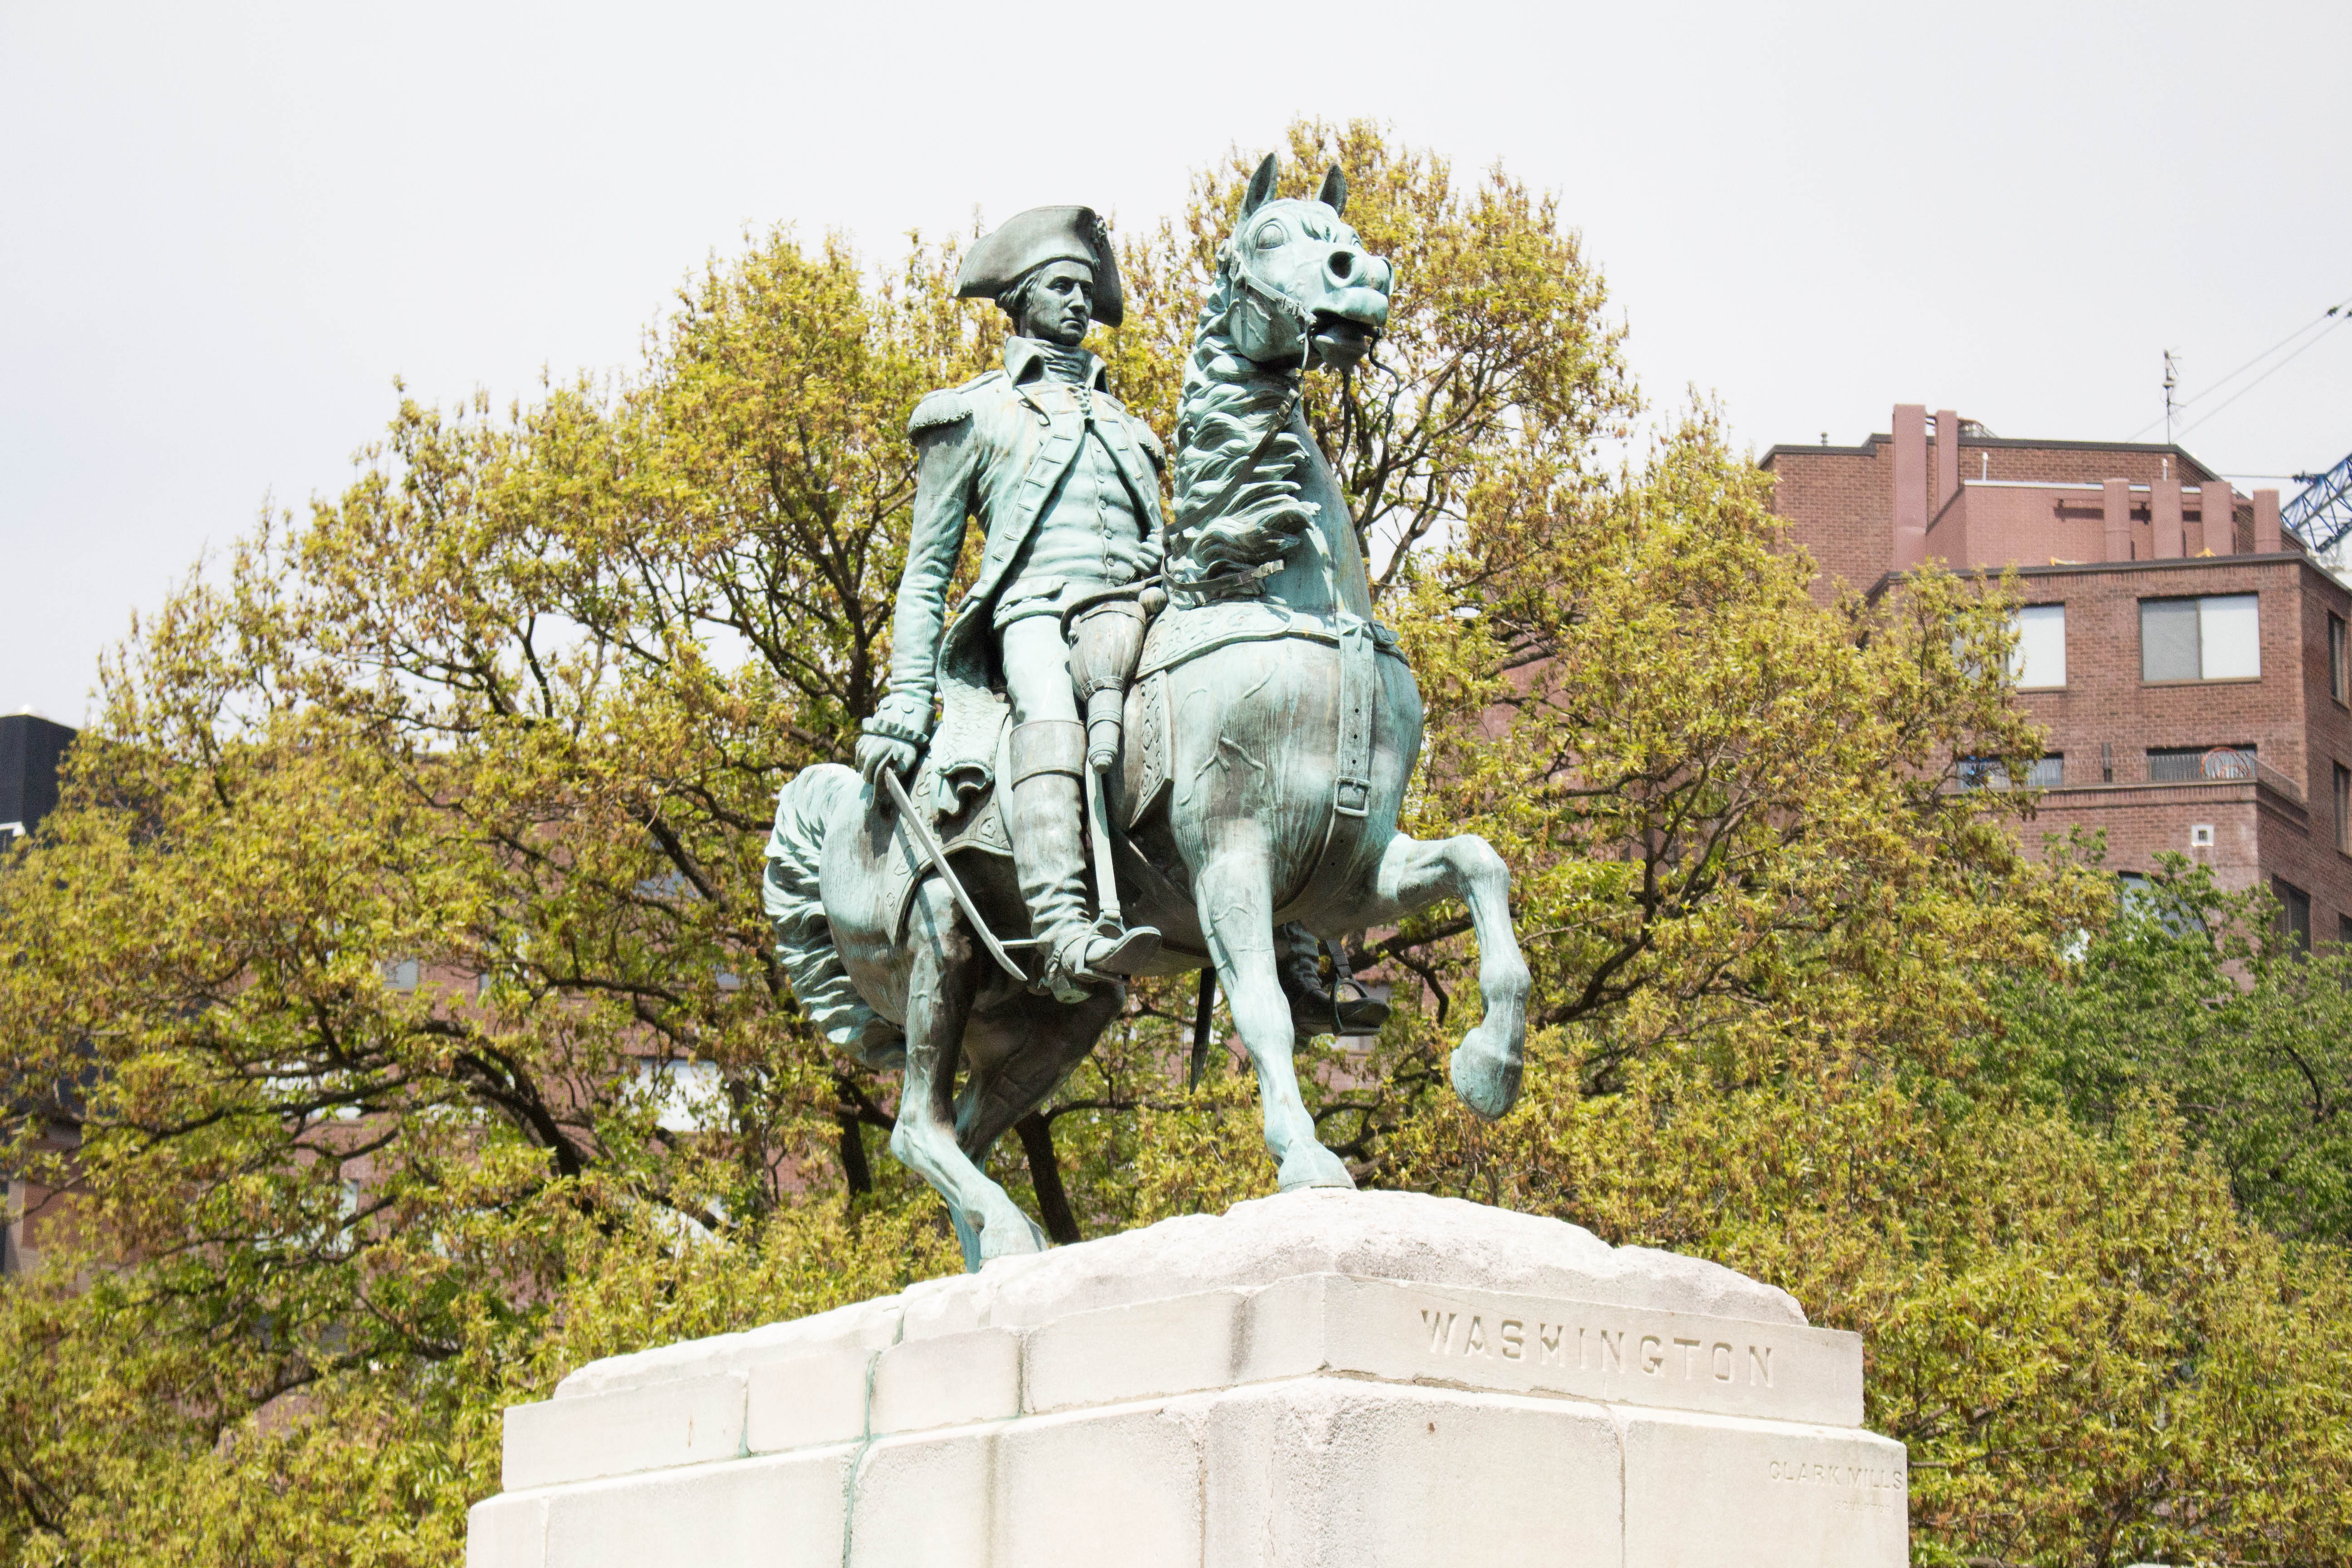
landscape, people, sky, city, urban, stone, monument, travel, statue, park, landmark, memory, tourism, washington, outdoors, sculpture, memorial, art, vertical, bronze, hero, eventing